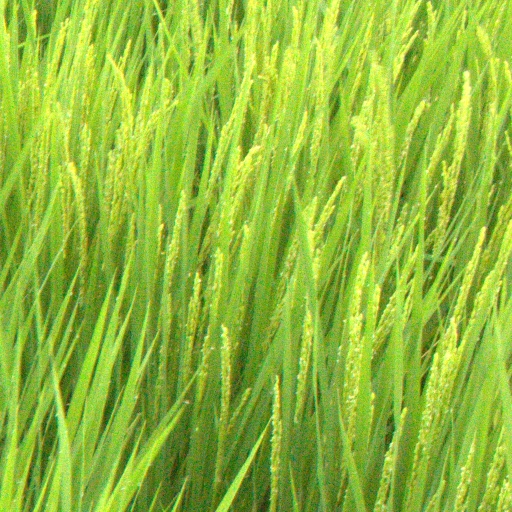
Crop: rice